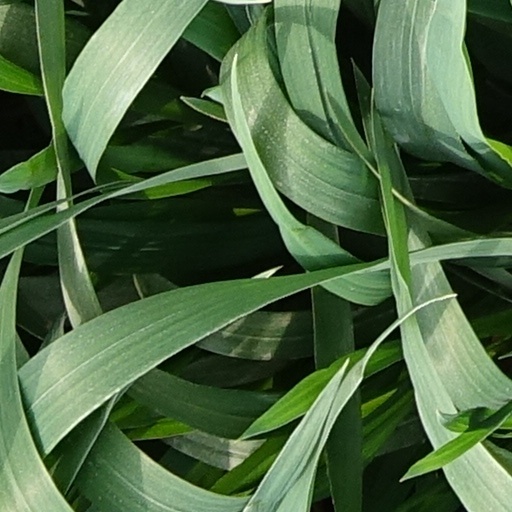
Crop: wheat